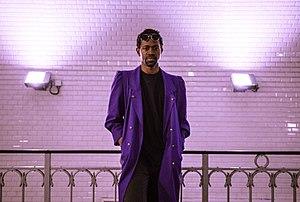
Samito, né Samuel Carlos Matsinhe le 6 septembre 1979 à Maputo, est un chanteur, compositeur, guitariste et claviériste mozambicain vivant à Montréal depuis 2005.